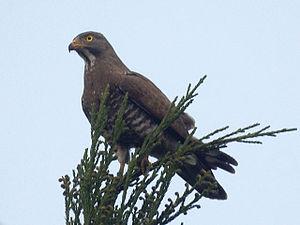
Le Busautour à joues grises est une espèce de rapaces de la famille des Accipitridae.
Butastur est un genre de oiseaux de la famille des Accipitridae.